Automatic transmission fluid

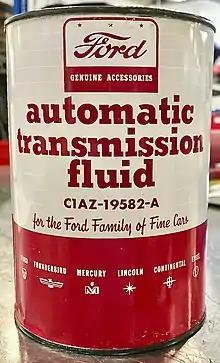
1960 Ford Type B ATF

In 1959, Ford began releasing their own automatic transmission fluid specifications; see MERCON for more information. From 1958-1968 many vehicle manufacturers continued to use the next GM automatic transmission fluid specification, the Type "A" Suffix "A" fluid, in their transmissions. In 1966, Chrysler began releasing their own automatic transmission fluid specifications; see Mopar ATF for more information. GM ATF was the same color as engine oil through 1967. Aftermarket ATF was available with red dye as an aid in fluid leak detection. Dexron (B) was the first GM ATF to require red dye.